Cologne–Mönchengladbach railway

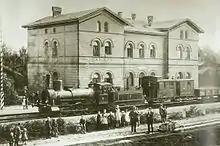
A steam train in Odenkirchen station in 1874

The first part of the line was built as part of the Mönchengladbach–Stolberg railway, which was built in stages between 1870 and 1875 by the Bergisch-Märkische Railway Company from the current Mönchengladbach Hauptbahnhof (central station) via Geneicken, Mülfort, Odenkirchen and Hochneukirch and continuing to Jülich, Eschweiler and Stolberg. In 1889, a connection was built from Hochneukirch station, which was located on this line, to the Erft Railway near Grevenbroich station. The direct link from Grevenbroich to Köln-Ehrenfeld station was opened in 1899. The direct link between Odenkirchen and Rheydt Hauptbahnhof was finally opened in 1908. This meant that the 1870 line through Geneicken, which ran to Mönchengladbach Hauptbahnhof parallel with the line through Rheydt Hauptbahnhof and which had already been duplicated, was sidelined. This section of line, which was electrified in 1968, initially continued to be used for trains from Mönchengladbach to Cologne, but it was finally closed in May 1985 and dismantled between Odenkirchen and Geneicken.